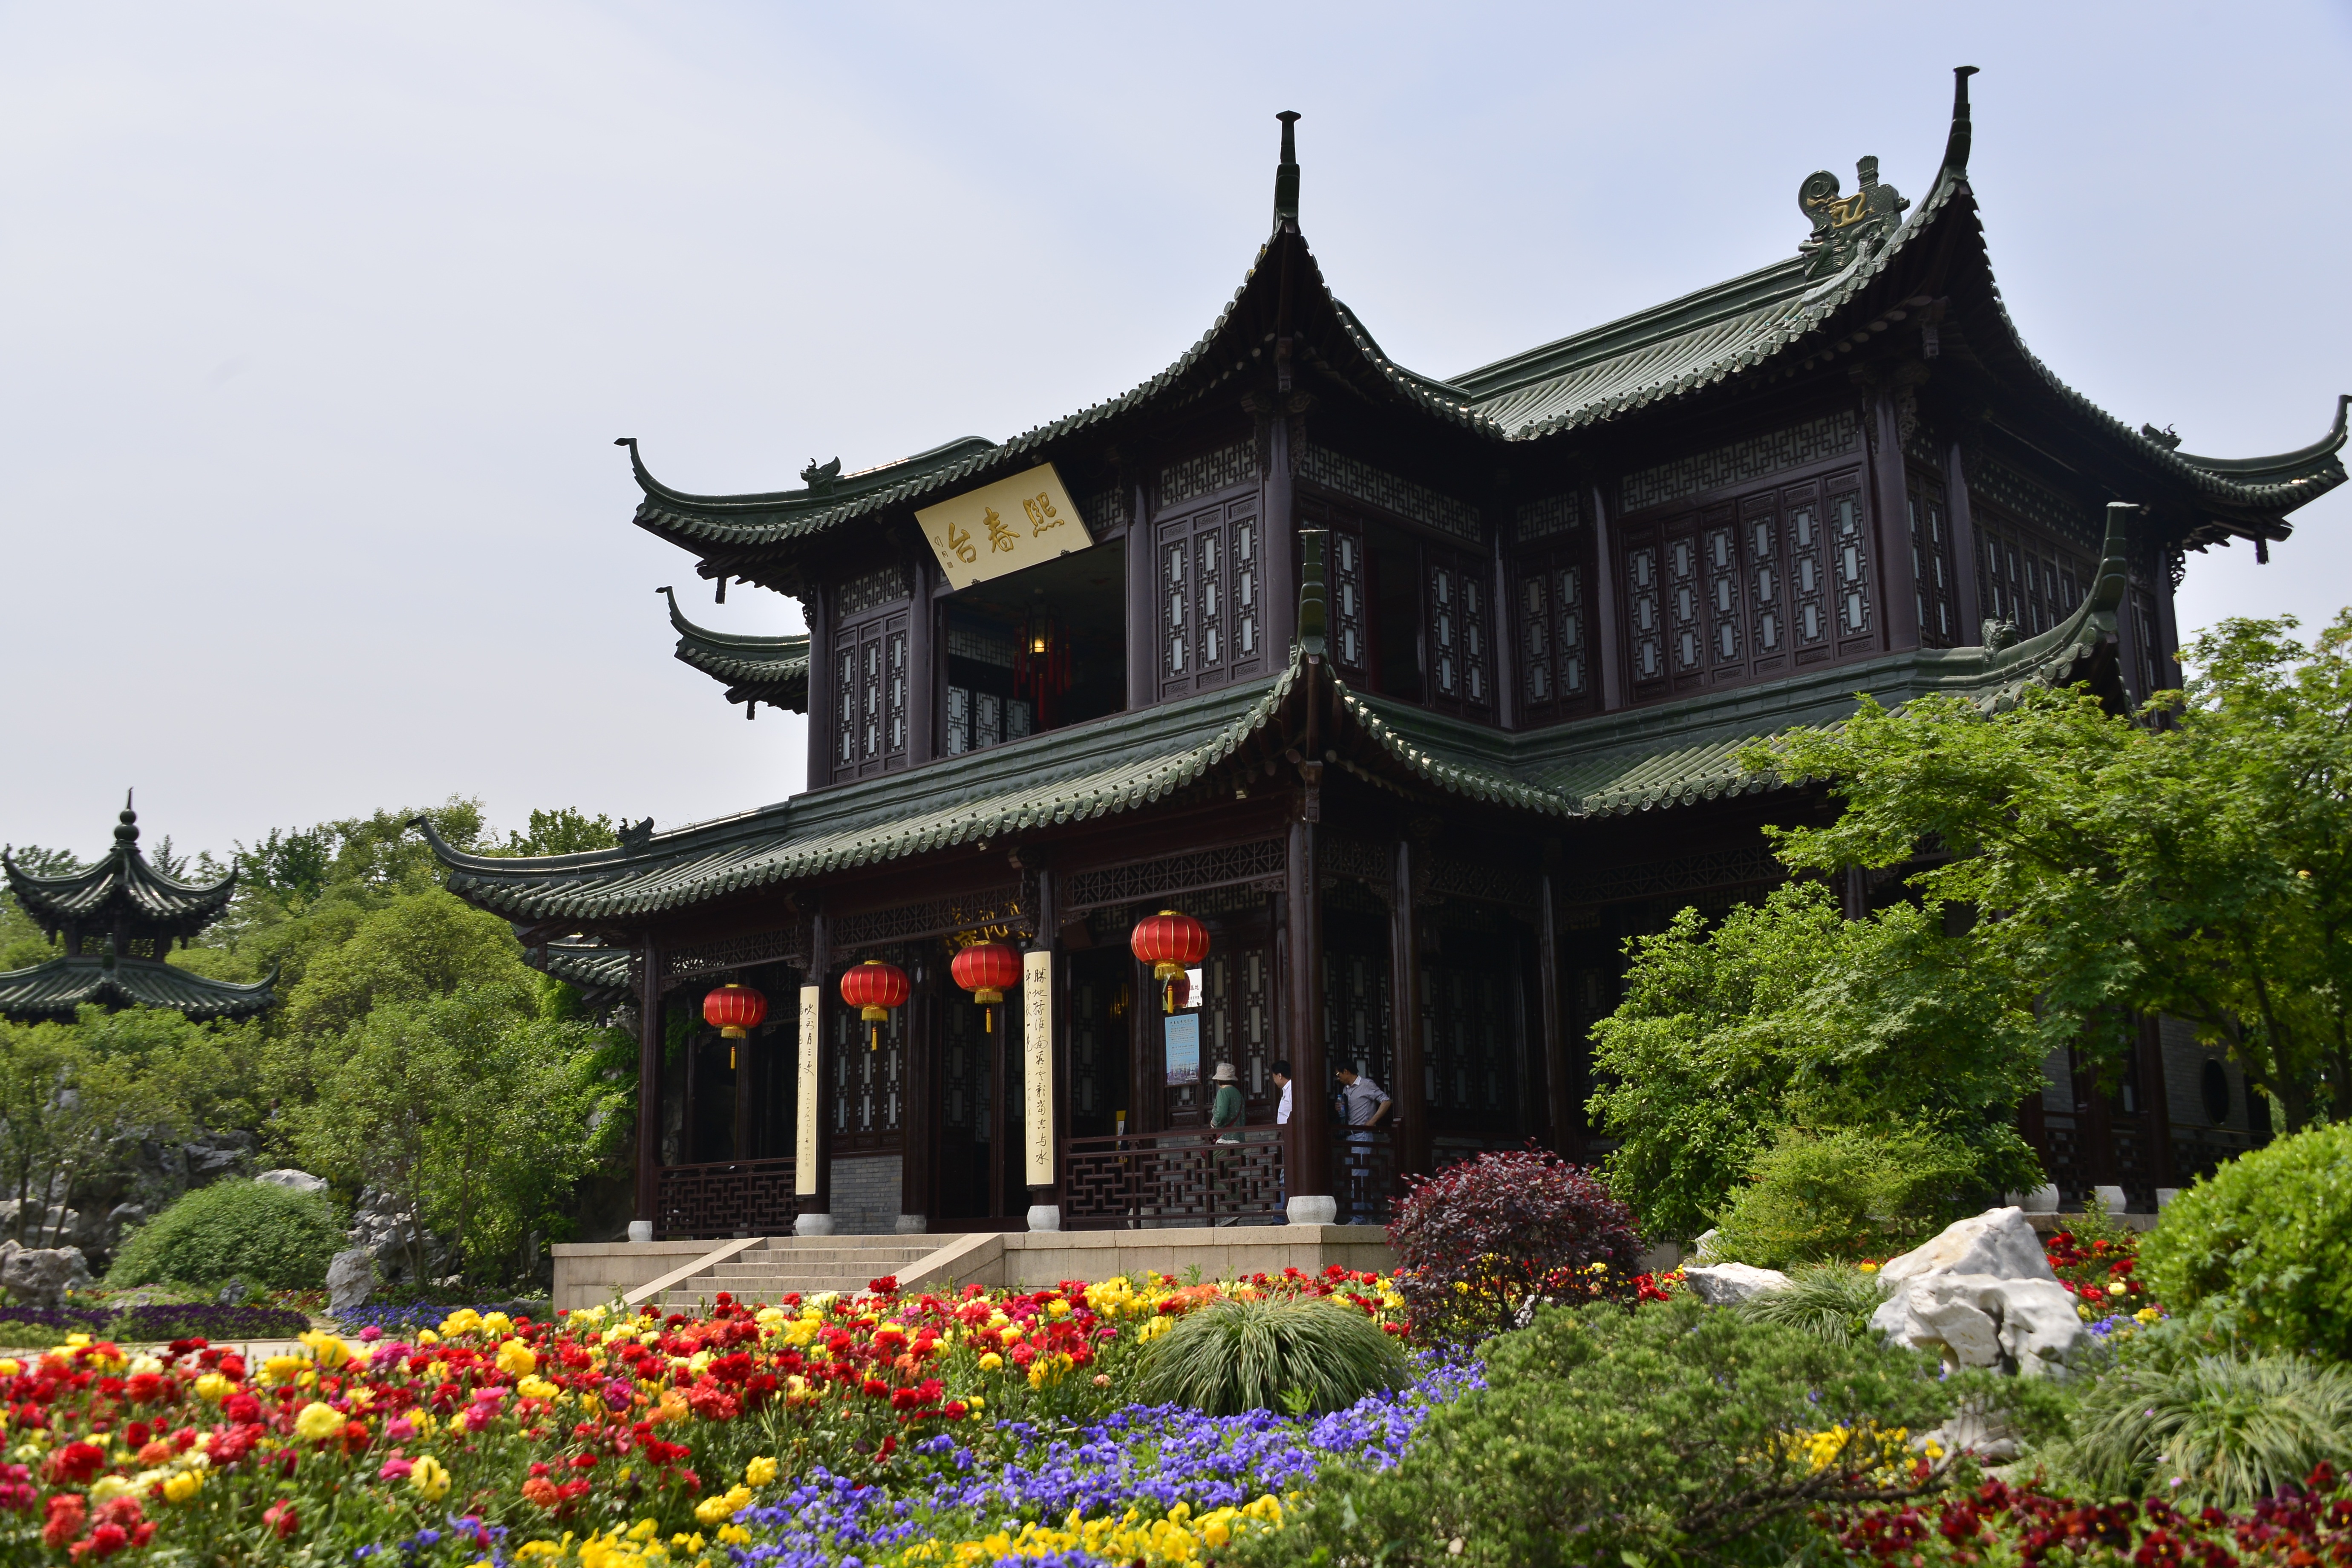
flower, building, chateau, palace, tower, park, castle, landmark, garden, tourism, shrine, state, estate, chinese architecture, china construction